Gertrude Jones Hawk

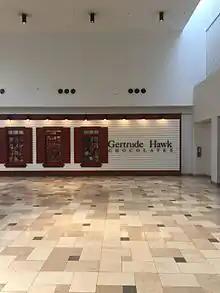
Gertrude Hawk Chocolates store in the Exton Square Mall

In the 1940s Gertrude greatly expanded their home chocolate production by creating and promoting fundraising sales among local area schools, civic associations and churches. Her visionary fundraising alliances allowed the company to go beyond direct sales and advertise among a broad section of the local community, thus increasing profits considerably, to over $125,000 per year by 1959.